Turrisaspis

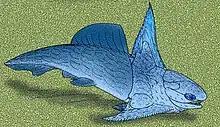
Artist's reconstruction

Turrisaspis elektor is an extinct species of groenlandaspid arthrodire placoderm . It is known only from trunk fragments from the Catskill Formation from the Upper Devonian of Clinton County, Pennsylvania .